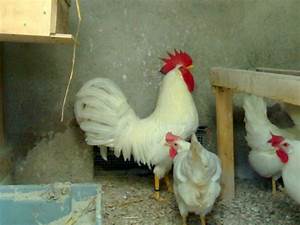
Label: gallina